1768 British general election

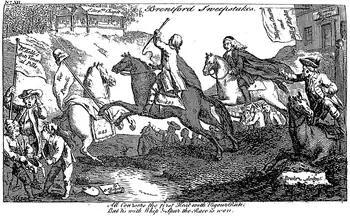
"The Brentford Sweepstakes", drawing from "Town and Country Magazine" (13 April 1769) satirising the later 1769 by-election in Middlesex. Wilkes' riderless horse labelled "1143" indicating he got a majority of the vote, while his opponents founder.

The most prominent constituency contest of the election was that in Middlesex. The constituency had since a 1750 by-election been held as a compromise between the local Tories and Whigs by Whig William Beauchamp-Proctor and Tory George Cooke. The two had held their seats without a contest at the 1754 and 1761 general elections with the assumption that this tranquility would likely be maintained in the coming 1768 election. In February 1768 radical John Wilkes had returned from his self-imposed exile in France where he had remained for four years after being convinced for libel and blasphemy. Wilkes' financial situation had become desperate necessitating him to return to reclaim a seat at Westminster. Wilkes' attempt to win one of the four seats in the City of London had fallen considerably short several days prior. Undeterred he opted to campaign in the neighbouring Middlesex county seat, challenging the Courtier Whig Beauchamp-Proctor and the ailing, gout-ridden Chathamite Cooke. With around two-thousand electors turning out to vote, Wilkes topped the poll and unseated Beauchamp-Proctor, being returned with Cooke. Some residual Tory support may explain Wilkes' success with the "St. James Chronicle" noting that Wilkes and Cooke polled well in the Tory east of the constituency where small freeholders were prevalent. Wilkes' support from the old Tory Half Moon Club and the Independent Electors of Westminster, in addition to his employing of blue ribbons for his campaign, are telling. Regardless of the psephological points, Wilkes had polled strongly, much to the chagrin of prominent political figures. As the historian John Cannon noted: